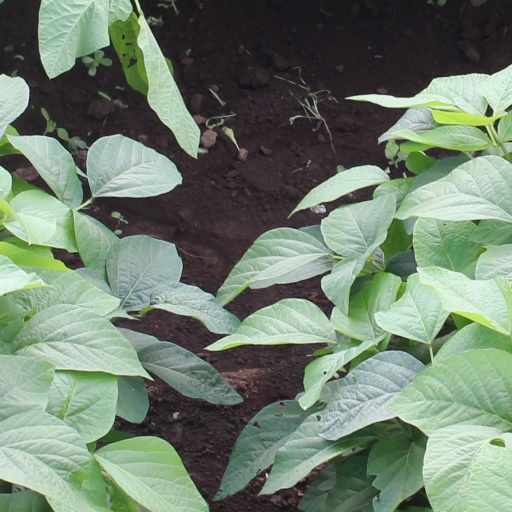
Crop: soybean